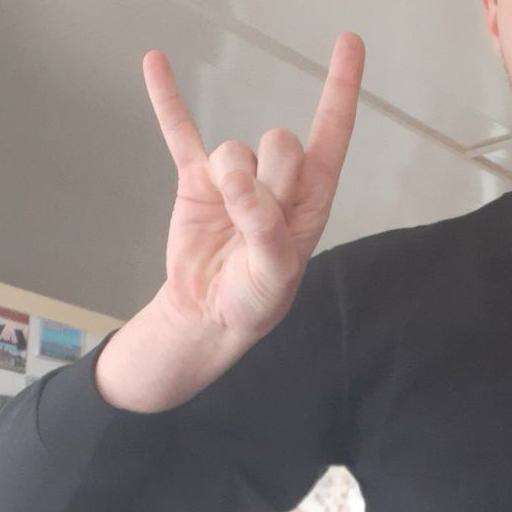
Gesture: rock